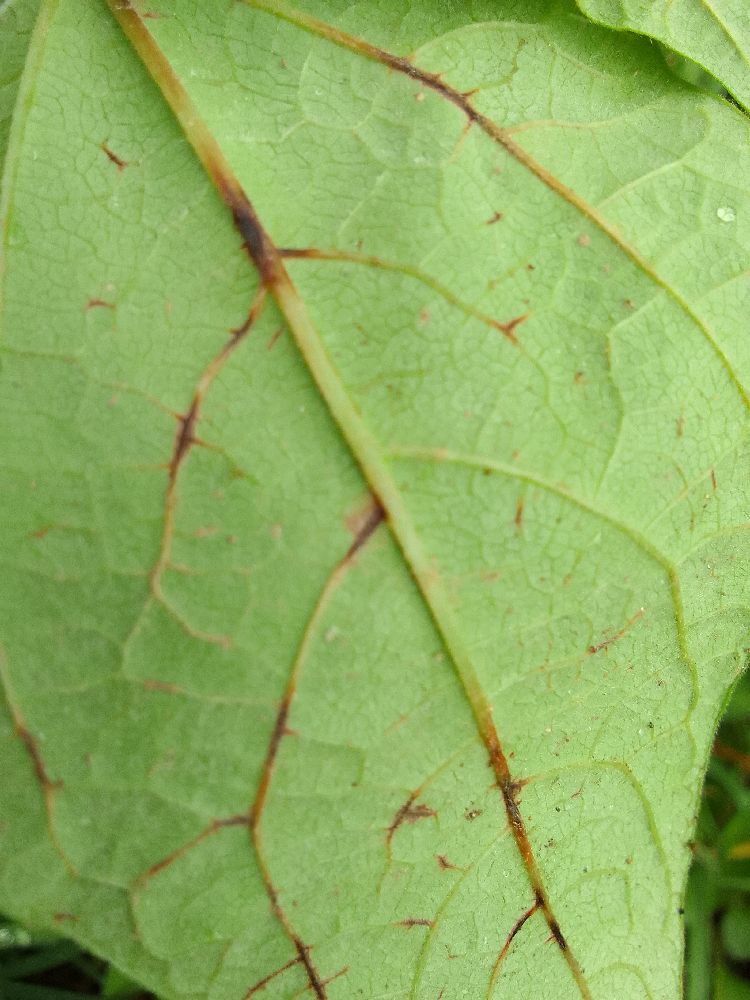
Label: anthracnose